Kurukshetra (2008 film)

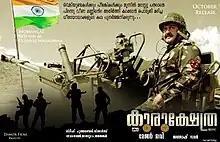
Theatrical release poster

Kurukshetra is a 2008 Indian Malayalam language war film written and directed by Major Ravi. It is a prequel to the 2006 film "Keerthi Chakra" and the second installment in the Major Mahadevan film series, with Mohanlal reprising his role as Colonel Mahadevan The film is based on the Kargil conflict of 1999 between India and Pakistan. The political situation of the conflict is portrayed from an Indian perspective.